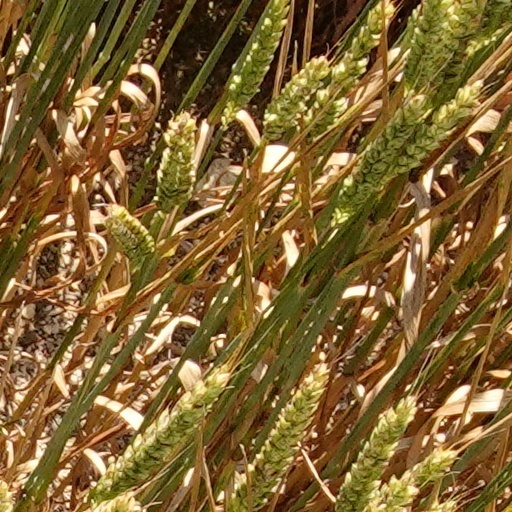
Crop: wheat